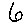
Label: 6